1998 Winter Olympics

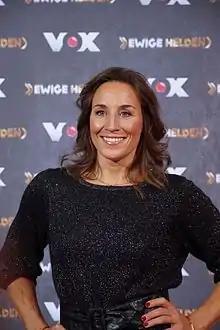
Nicola Thost (pictured in 2015) won the gold medal in women's halfpipe.

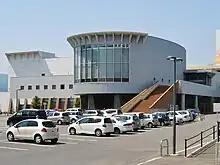
Wakasato Civic Cultural Center in June 2006

In the decade leading up the games, snowboarding had become popular in both North America and Europe, as well as Japan, and as a result, in August 1994, the NAOC received a request from the IOC president Samaranch to consider including snowboarding at the 1998 Winter Olympics. To reduce costs, NAOC asked the host community to cover a portion of the costs – the town Yamanouchi agreed – and FIS was expected to support financially as well. In November 1995, the NAOC executive board agreed to add snowboarding, and this was approved by the IOC at their December meeting the following month in Karuizawa. This was the first Winter Olympics with snowboarding events. The events took place at Mount Yakebitai and Kanbayashi Snowboard Park in Yamanouchi, Nagano, 30 kilometers northeast of Nagano City, from 8 to 12 February. In all, 125 athletes from 22 countries participated in the men's and women's halfpipe and giant slalom. Athletes from Germany won two medals, including one gold. Athletes from Switzerland, France, and Canada also won gold medals.